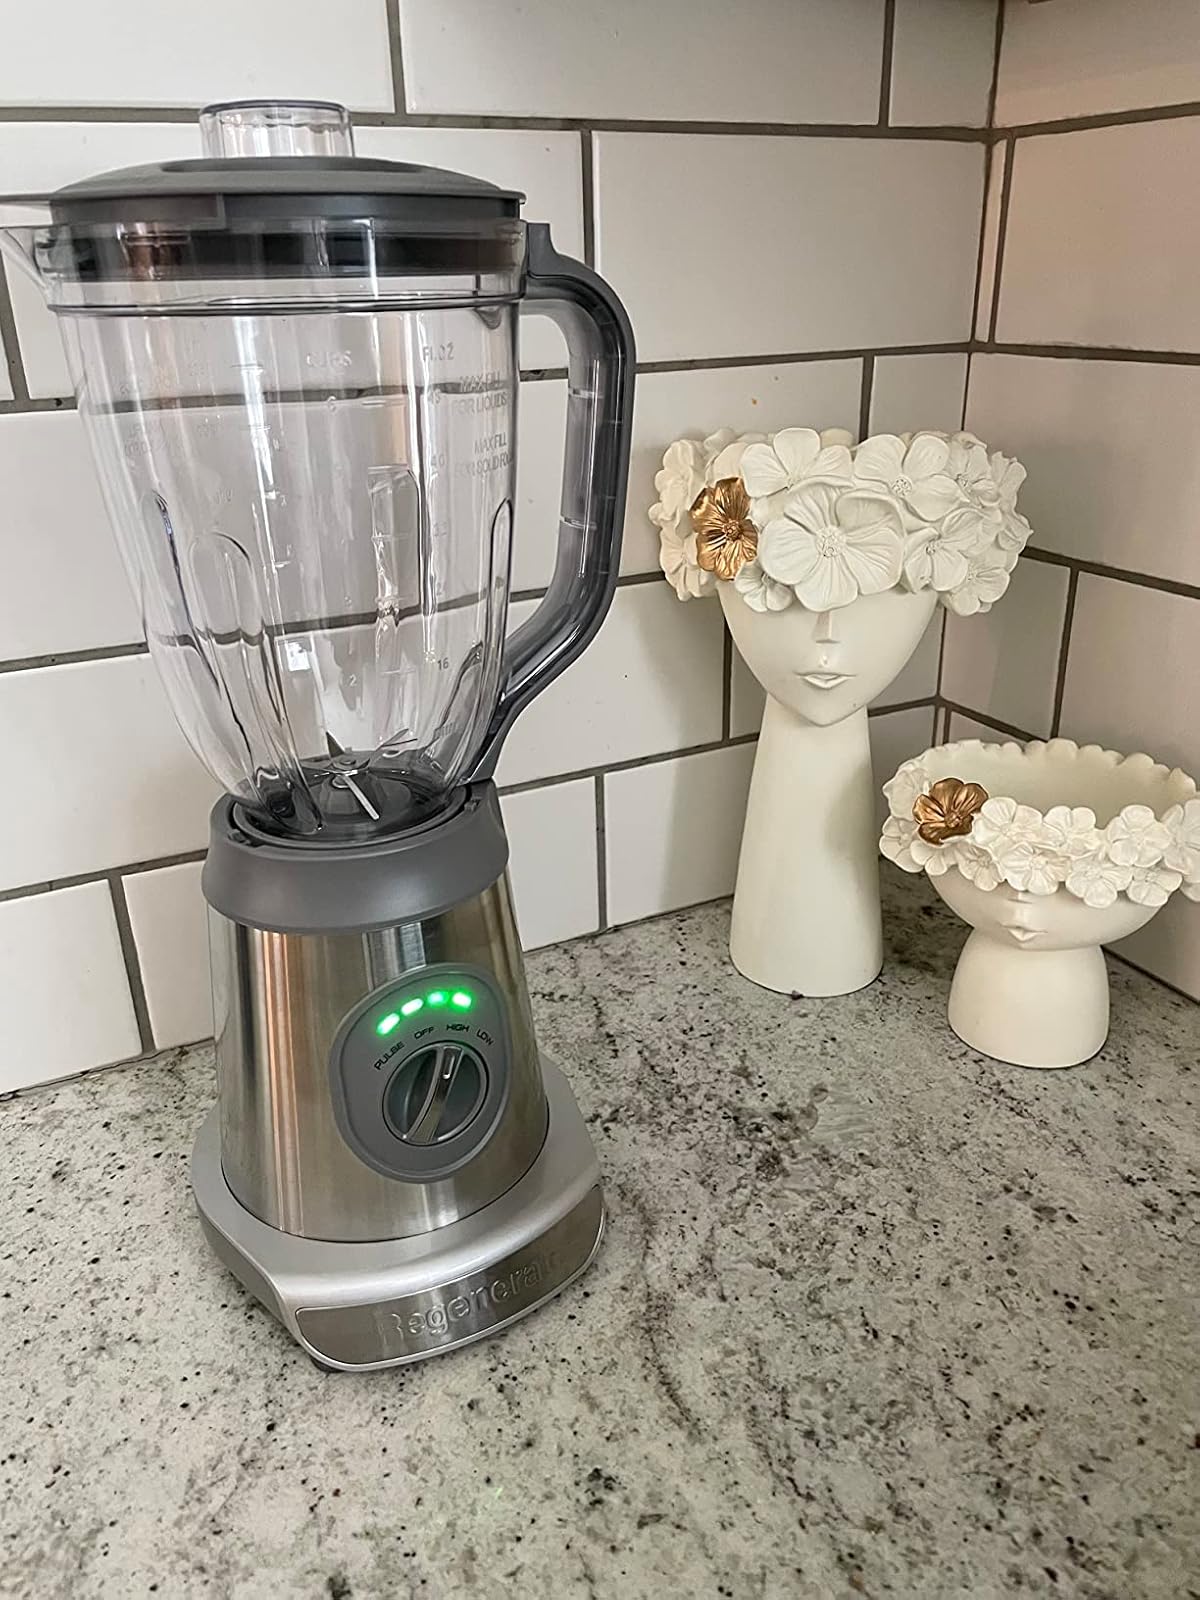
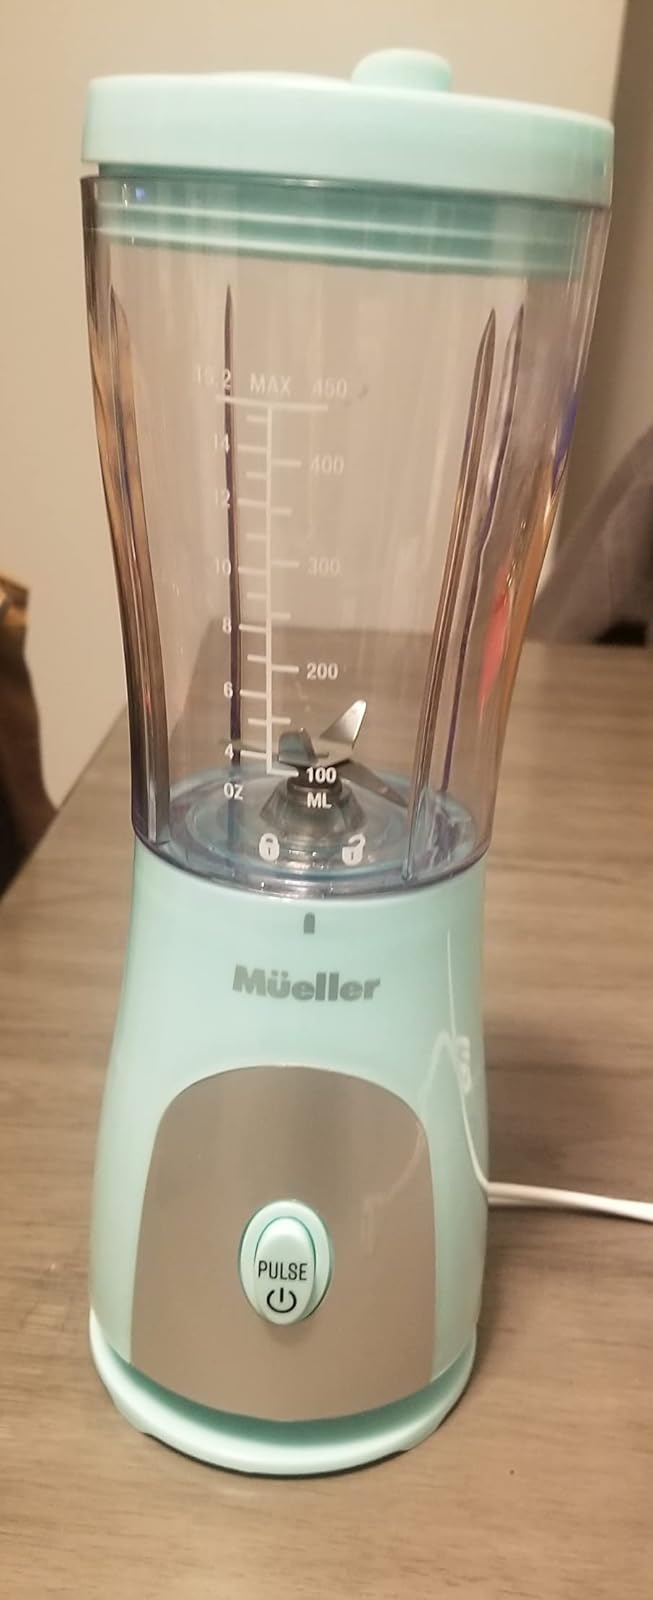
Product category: items_blender
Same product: no